Hermenegildo Capelo

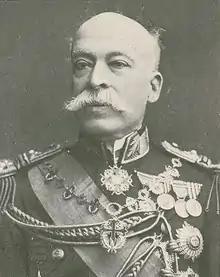

Hermenegildo de Brito Capelo (1841–1917) was a Portuguese officer in the Portuguese Navy and an explorer, who helped to chart territory between Angola and Mozambique that was unknown to Europeans in the 1870s and 1880s. Alongside Roberto Ivens, he is famous for being the first European to cross Central Africa from coast to coast between Angola and Mozambique.